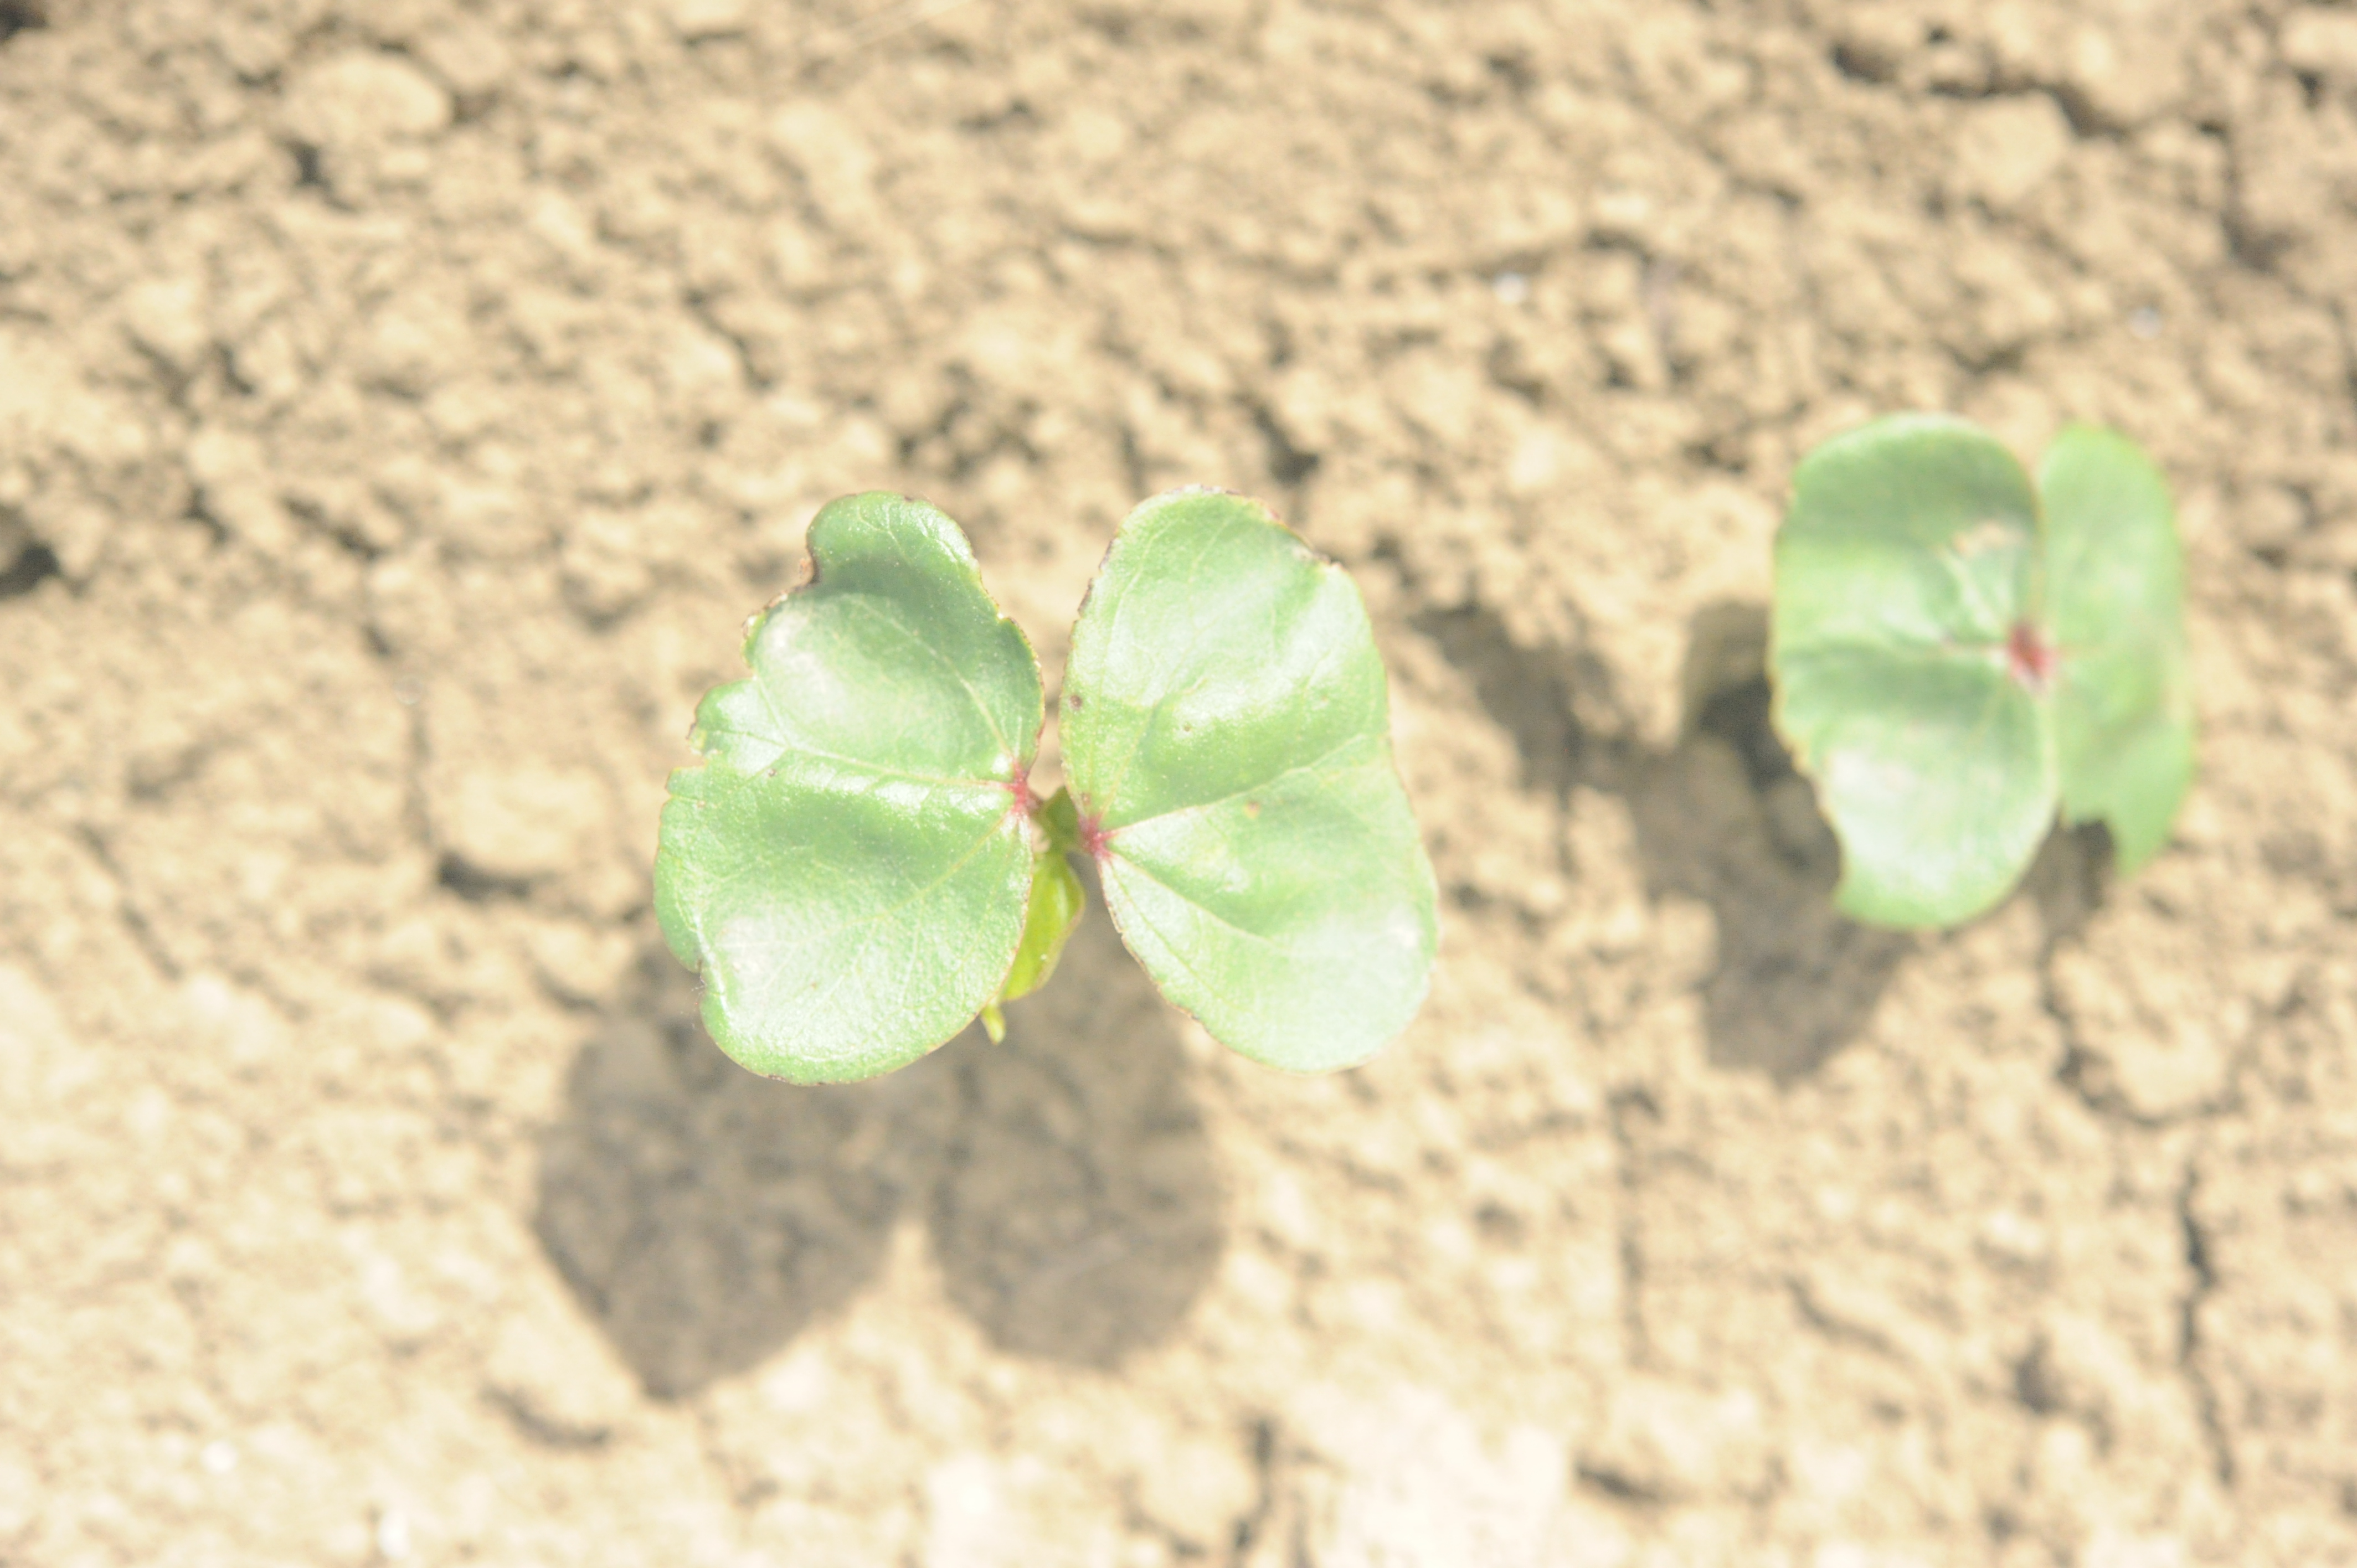
Label: cotton